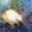
Label: aquarium_fish